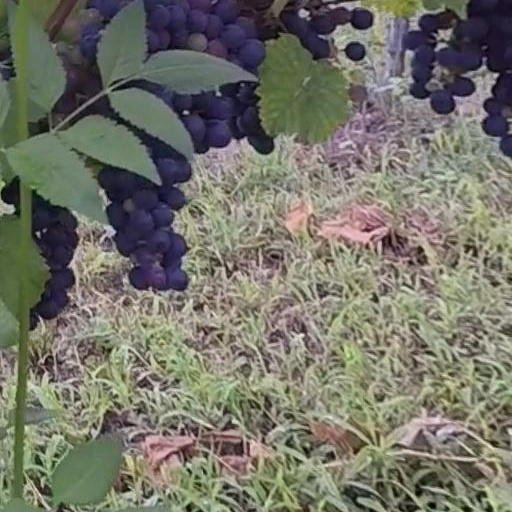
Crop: grape